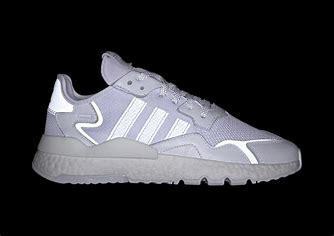
Brand: adidas
Model: Nite Jogger